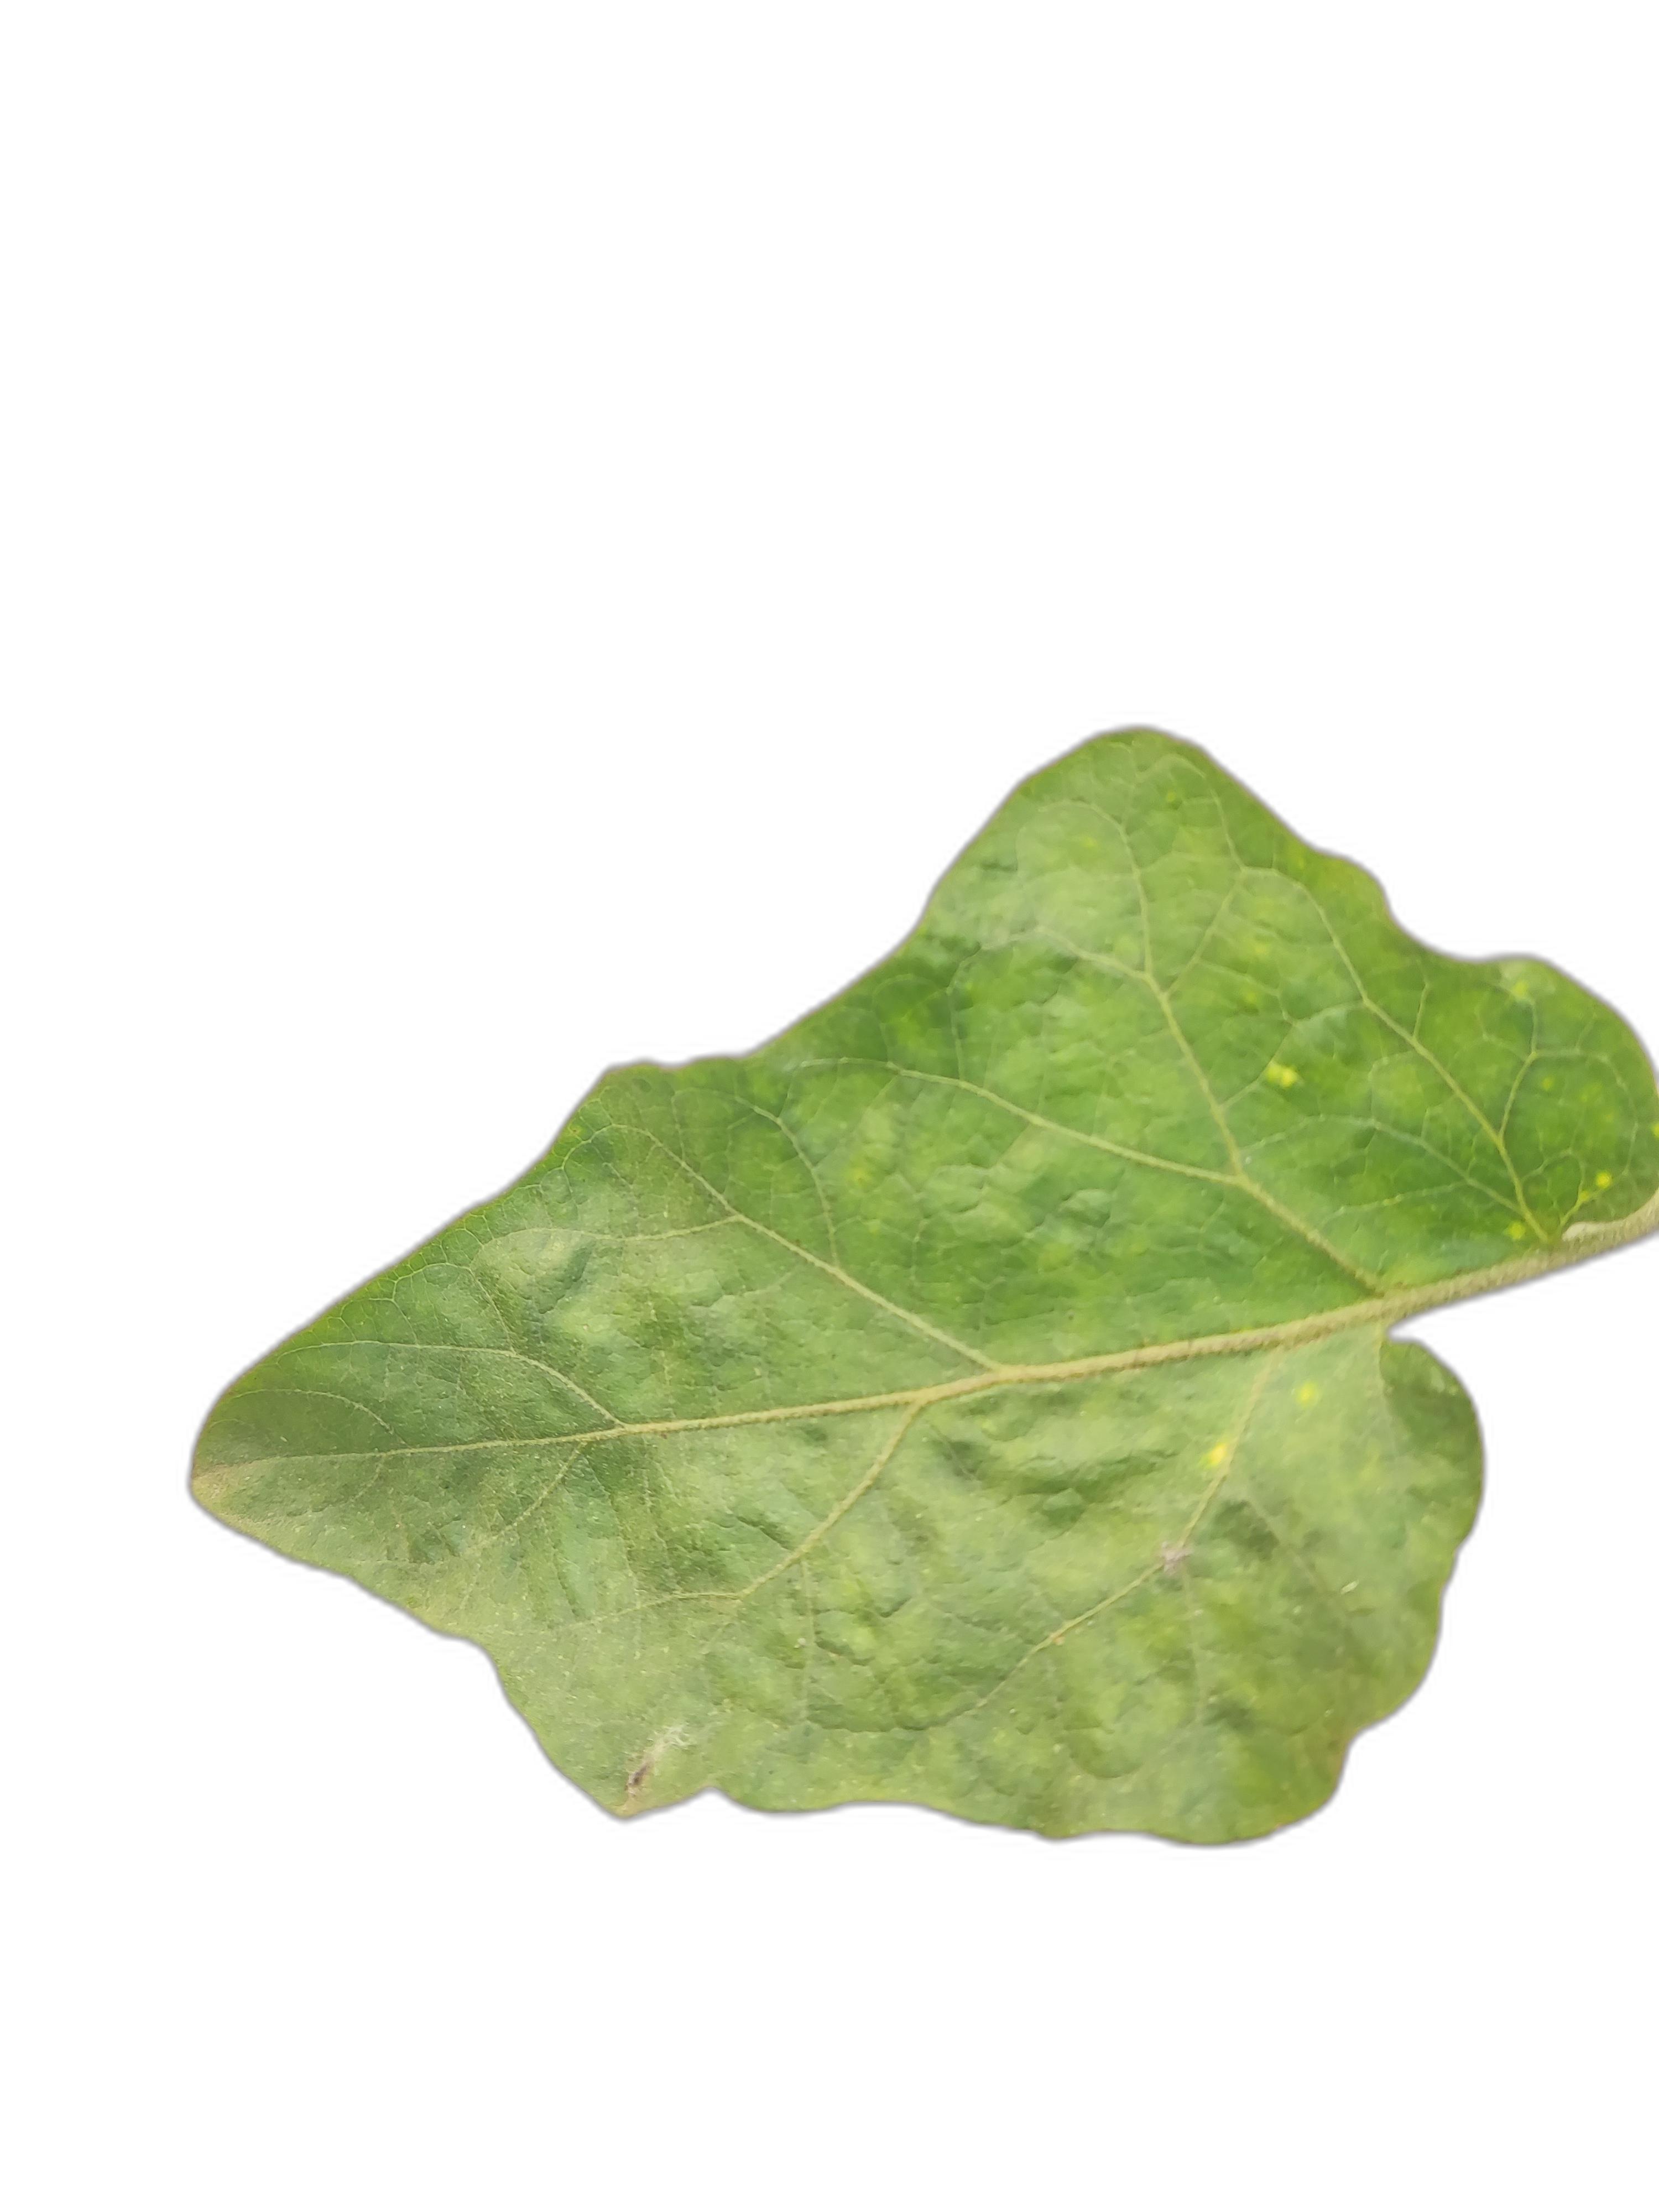
Label: Healthy Leaf